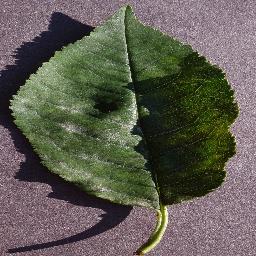
Label: Cherry___Powdery_mildew